Dehler Yachts

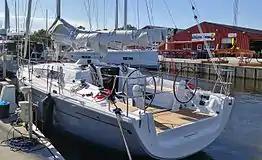
"Dehler 34" (since 2016)

Dehler is a German brand of sailing yachts. It is originated in the former Dehler shipyard that was founded in the 1960s by Willi and Heinz Dehler. As of 2009, the brand belongs to German yacht manufacturer HanseYachts, Greifswald. Dehler cooperates with the yacht design studio Judel/Vrolijk & Co. The current range comprises six models from 29 to 46 ft in length.